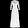
Label: Dress